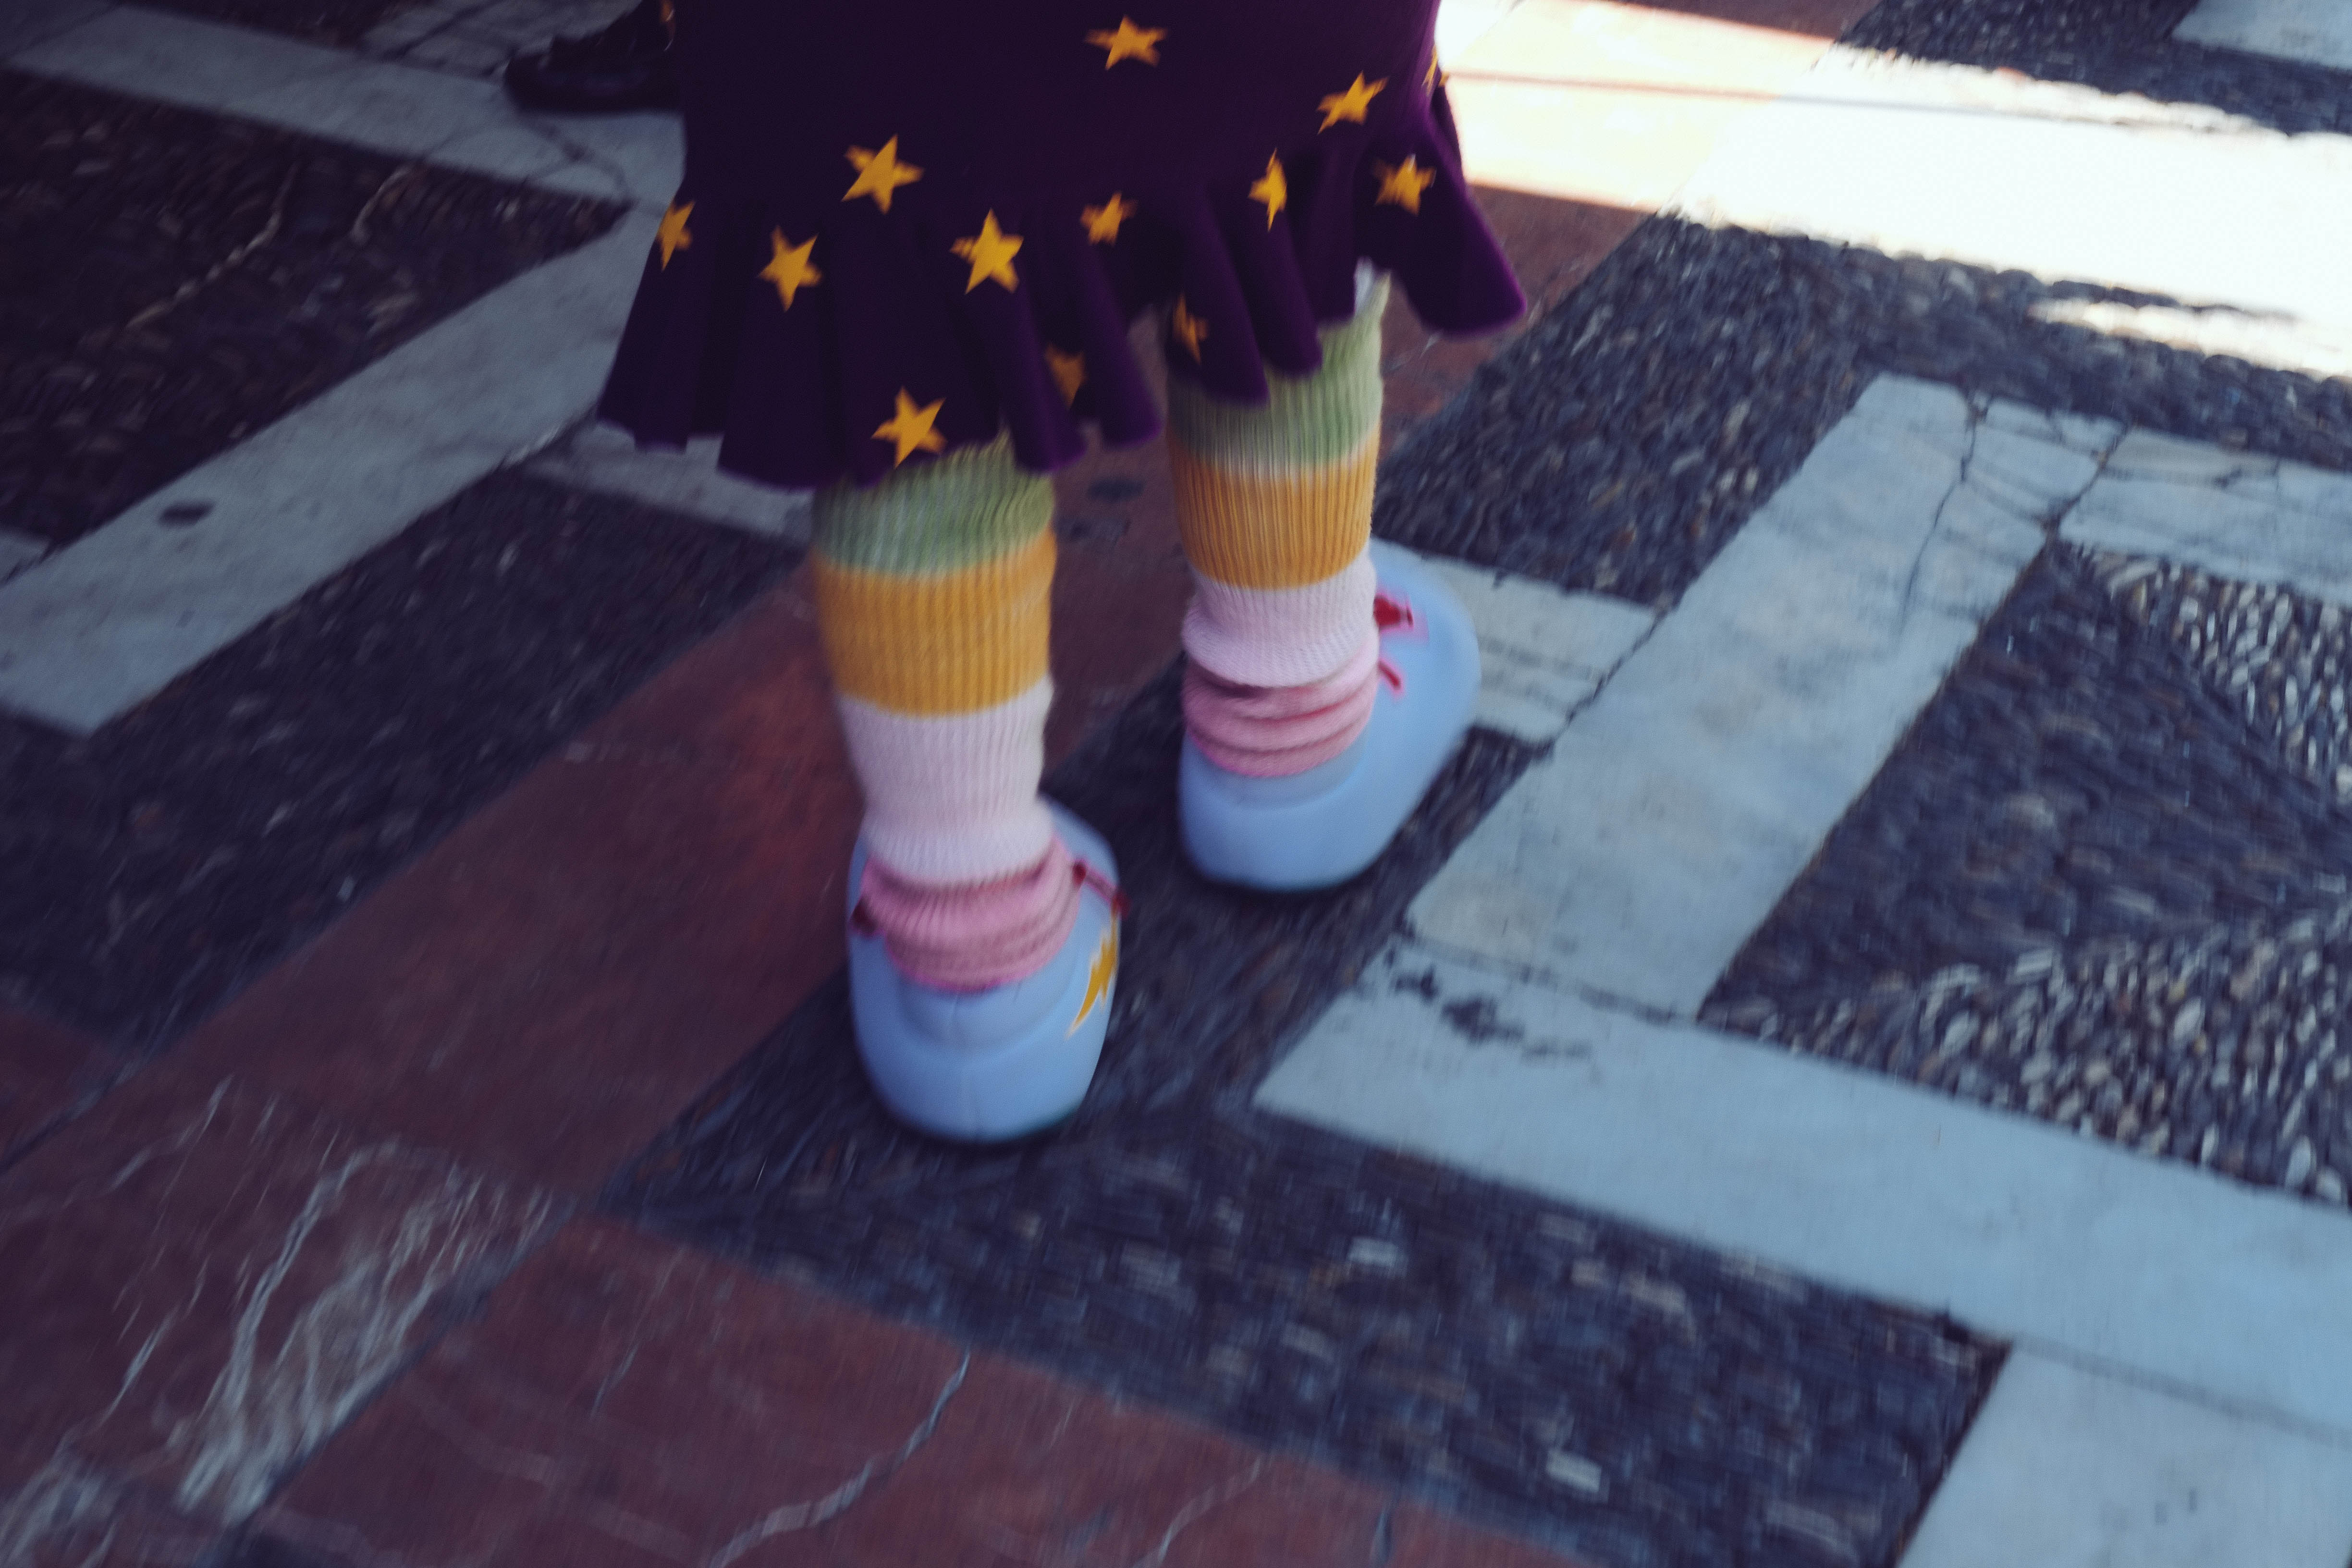
street, floor, urban, color, blue, art, sevilla, andalusia, flooring